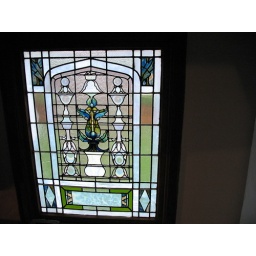
the stained glass window in my brother's house.